Hilal (İzmir Metro)

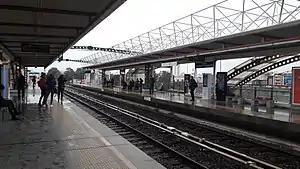

Hilal is an elevated station on the M1 Line of the İzmir Metro in Konak. Located above the Turkish State Railways' Hilal junction, it is one of the ten original stations of the metro system. Connection to İZBAN commuter trains are available at Hilal railway station. Since Hilal is located in the middle of a railway junction, no direct connections to ESHOT city bus service is available. The closest bus stop is located on 1396th Street about northwest of the station.